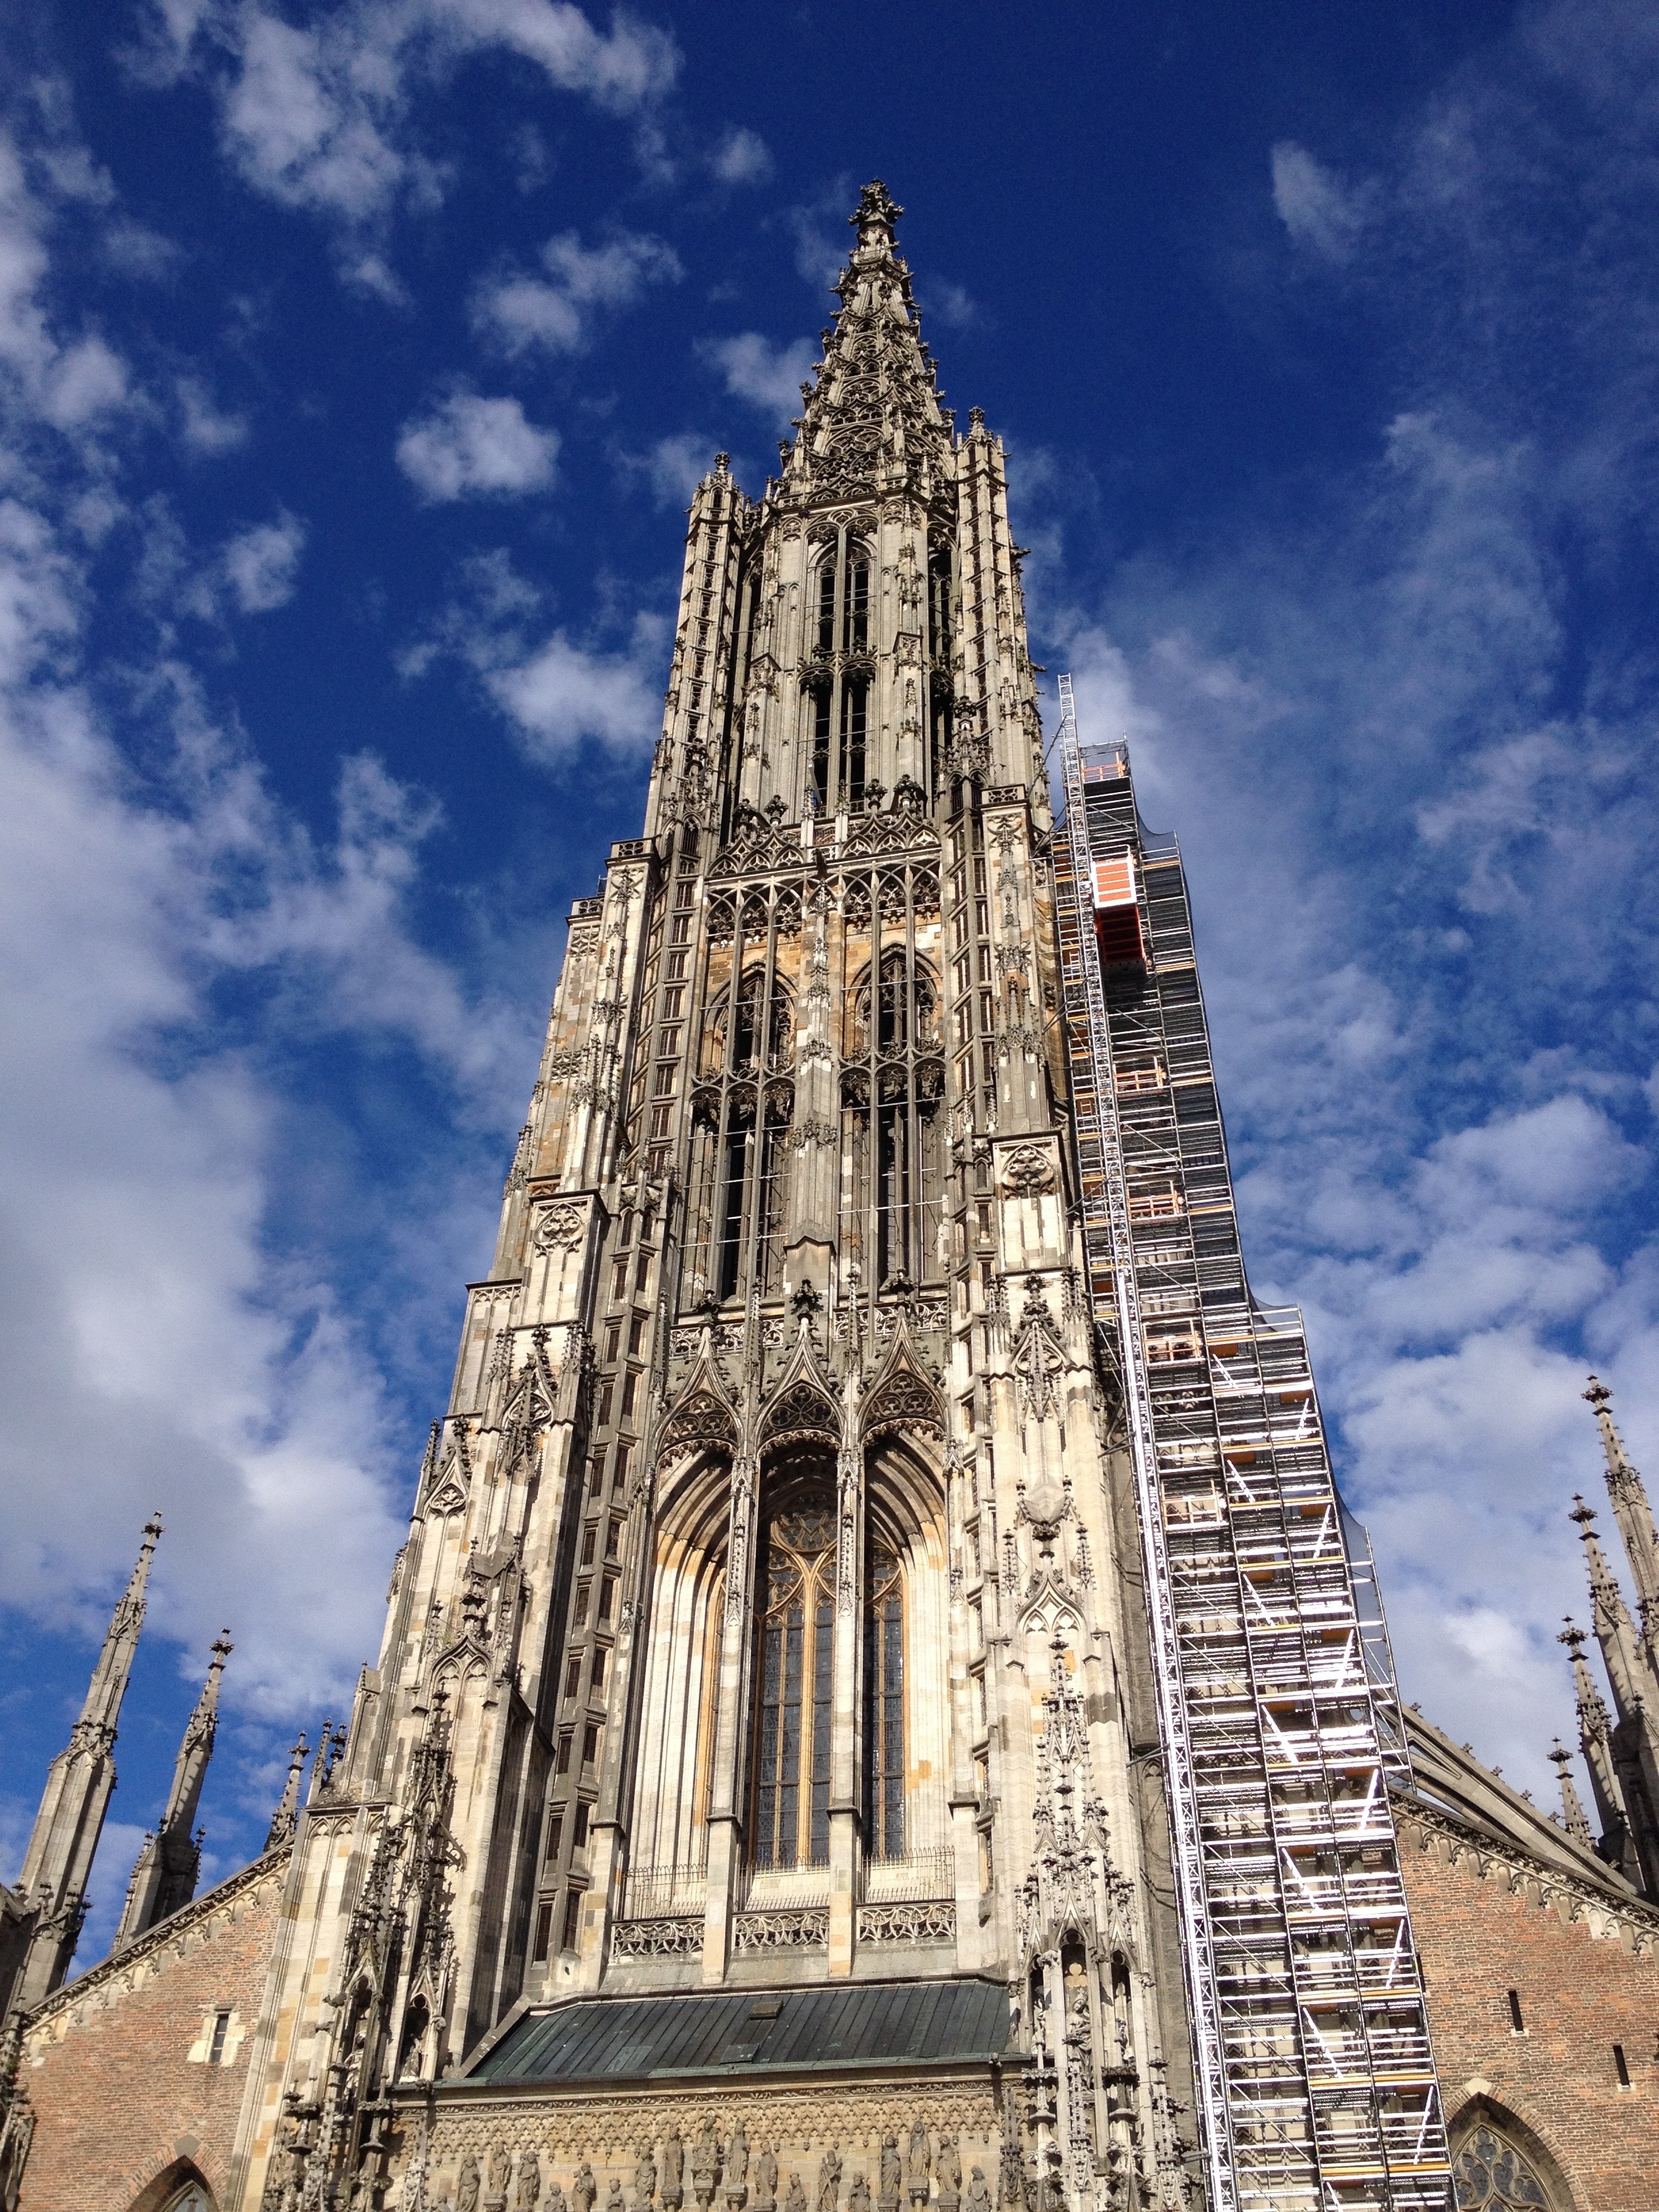
architecture, building, tower, landmark, facade, church, cathedral, place of worship, clouds, temple, spire, steeple, ulm, gothic architecture, munster, ulm cathedral, historic site